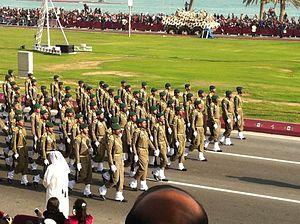
Les Forces armées qatariennes ou Forces armées qataries sont les forces militaires du Qatar.